Episcopal Church of All Angels

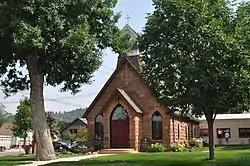

The Episcopal Church of All Angels is a historic church at 129 W. Michigan in Spearfish, South Dakota. It was built in 1895 and was added to the National Register in 1976. The church is a part of the Episcopal Diocese of South Dakota.